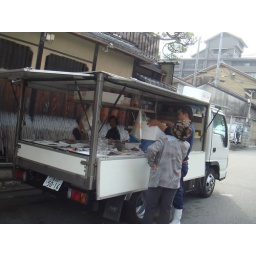
Fish trucks driving around the neighborhood, selling fish to the residence